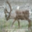
Label: deer